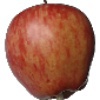
Label: Apple Red 1